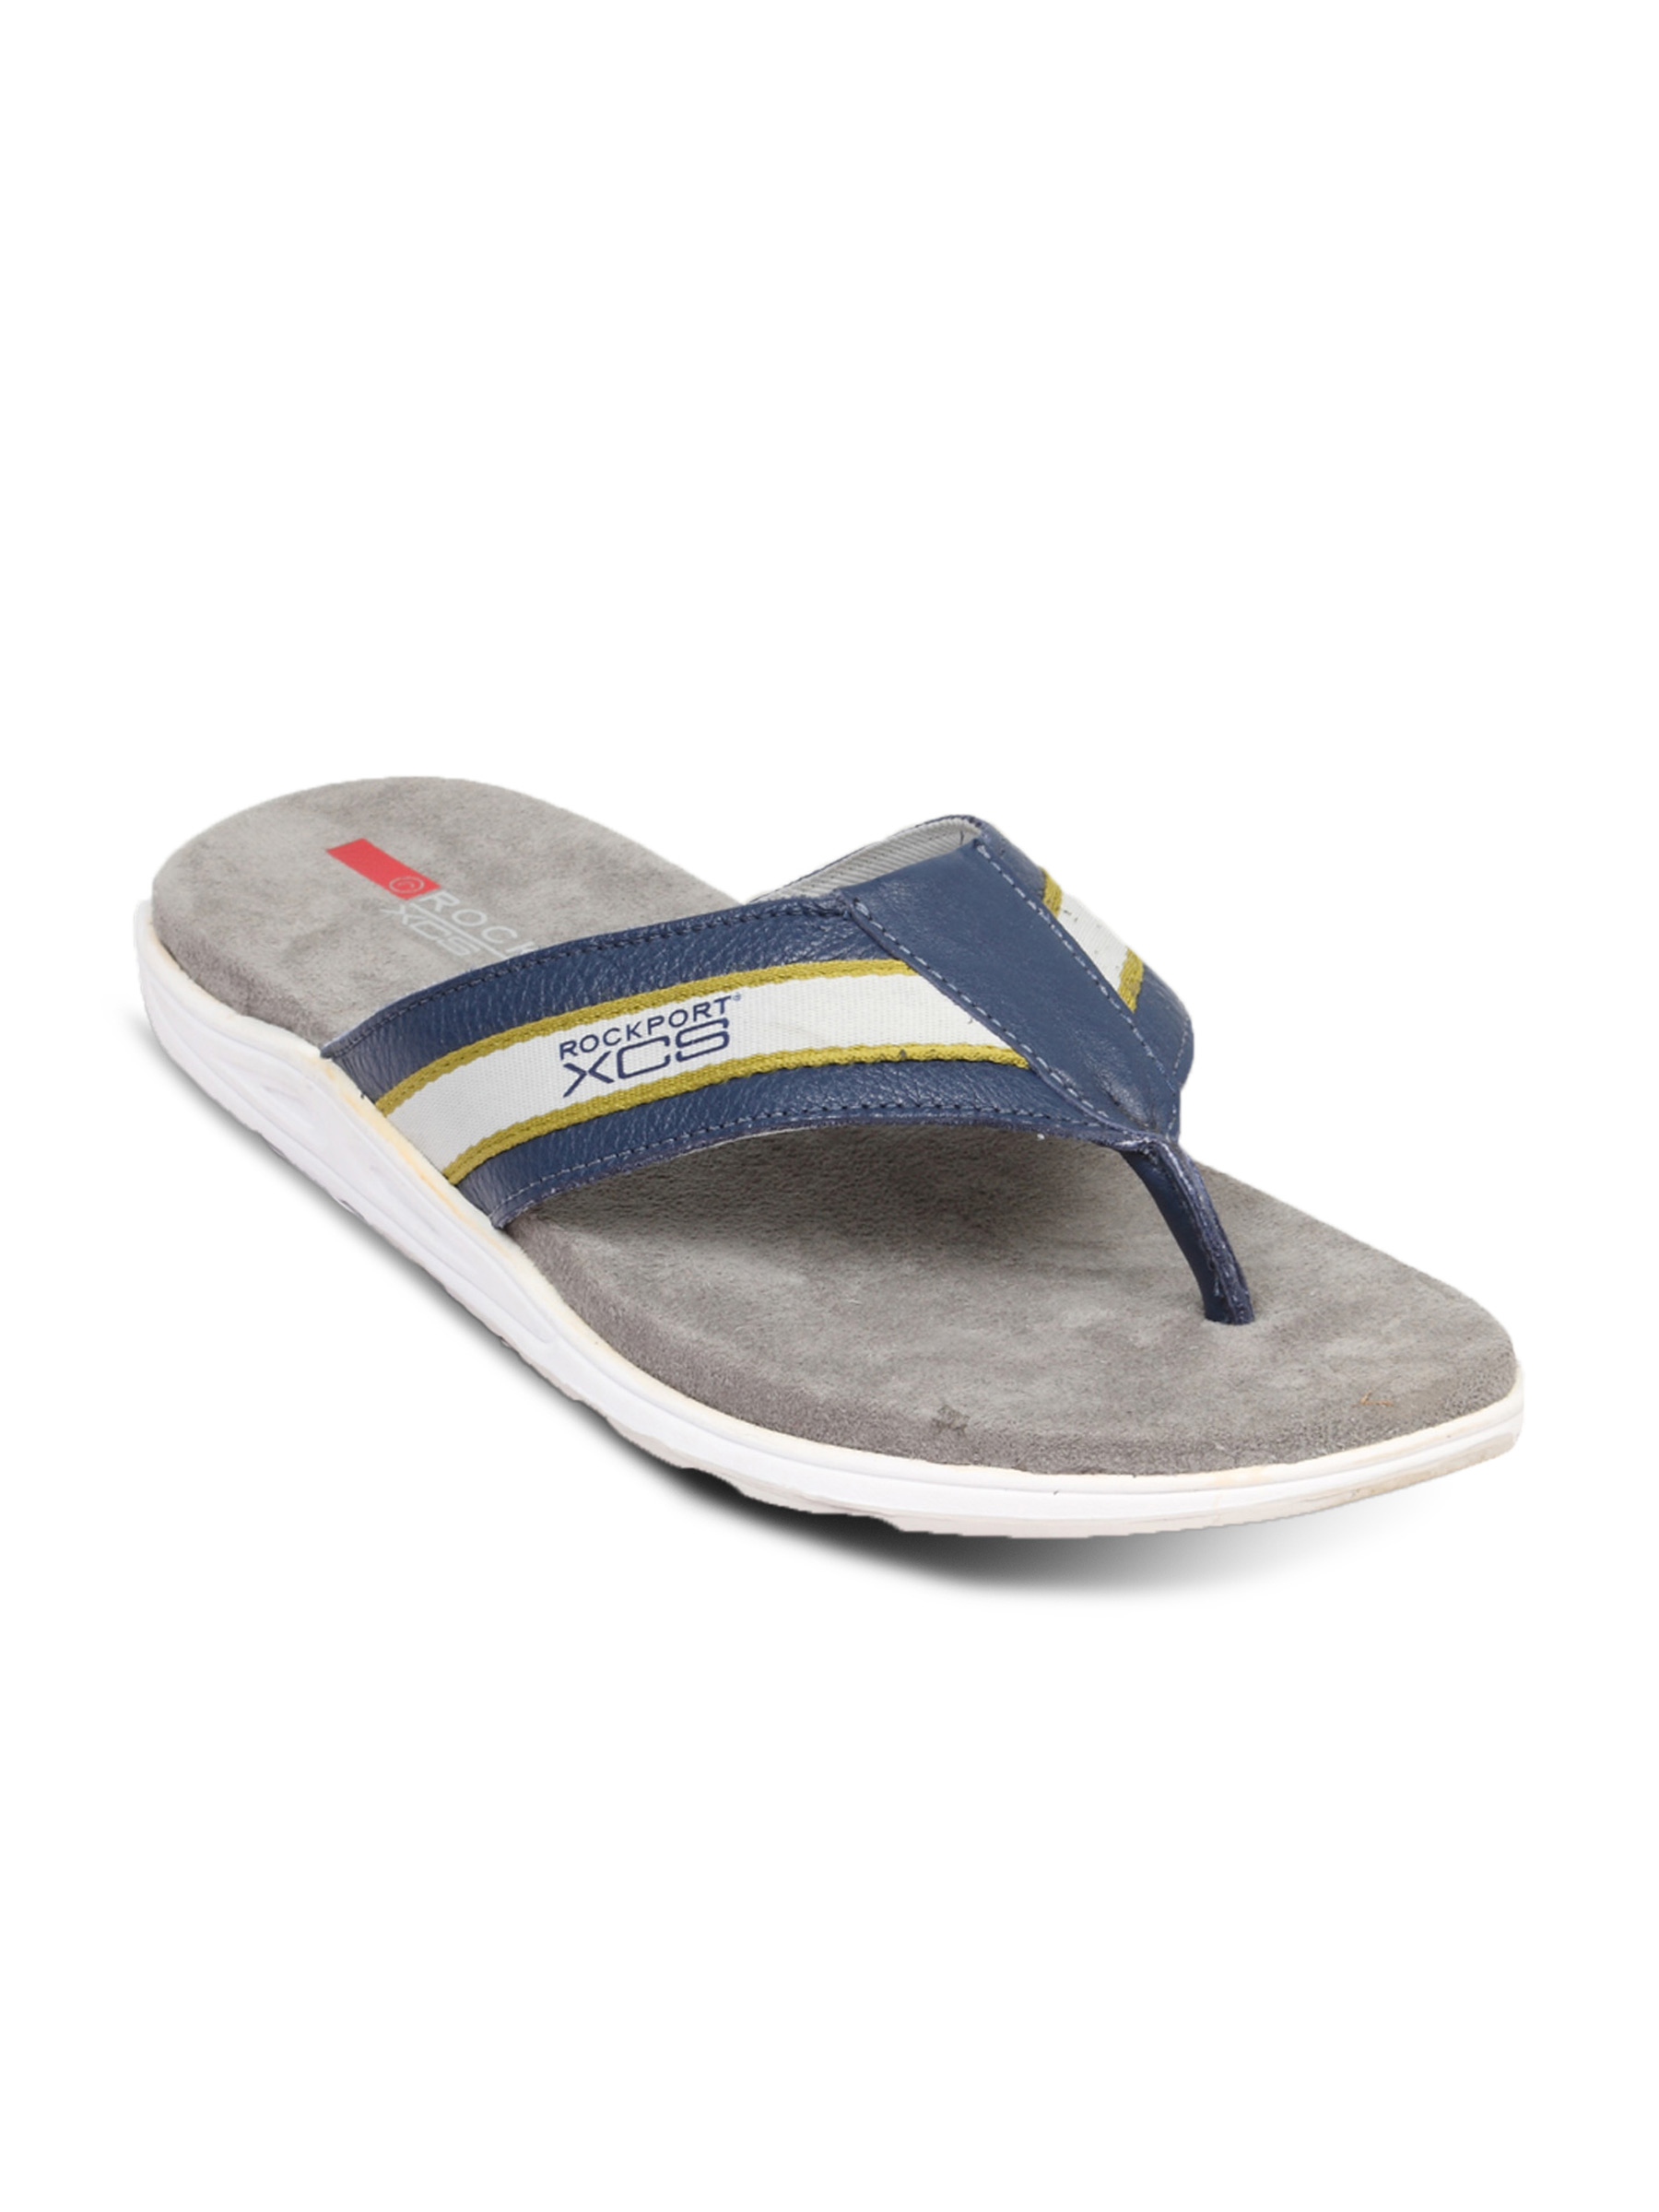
Rockport Men Navy Blue Flip Flops
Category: Footwear / Flip Flops / Flip Flops
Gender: Men
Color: Navy Blue
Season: Fall 2011
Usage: Casual